Charles Howarth

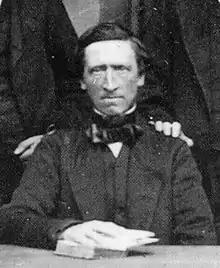
Howarth in 1865

Charles Howarth (9 February 1814 – 25 June 1868) was a British cotton-worker, co-operator, Owenite, and co-founder of the Rochdale Society of Equitable Pioneers. Howarth also played a key role in the establishment of the North of England Co-operative Wholesale Society.